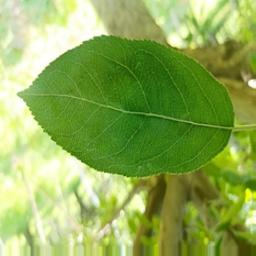
Label: Healthy